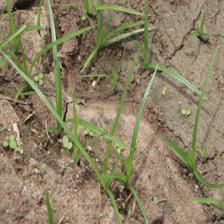
Label: Grass